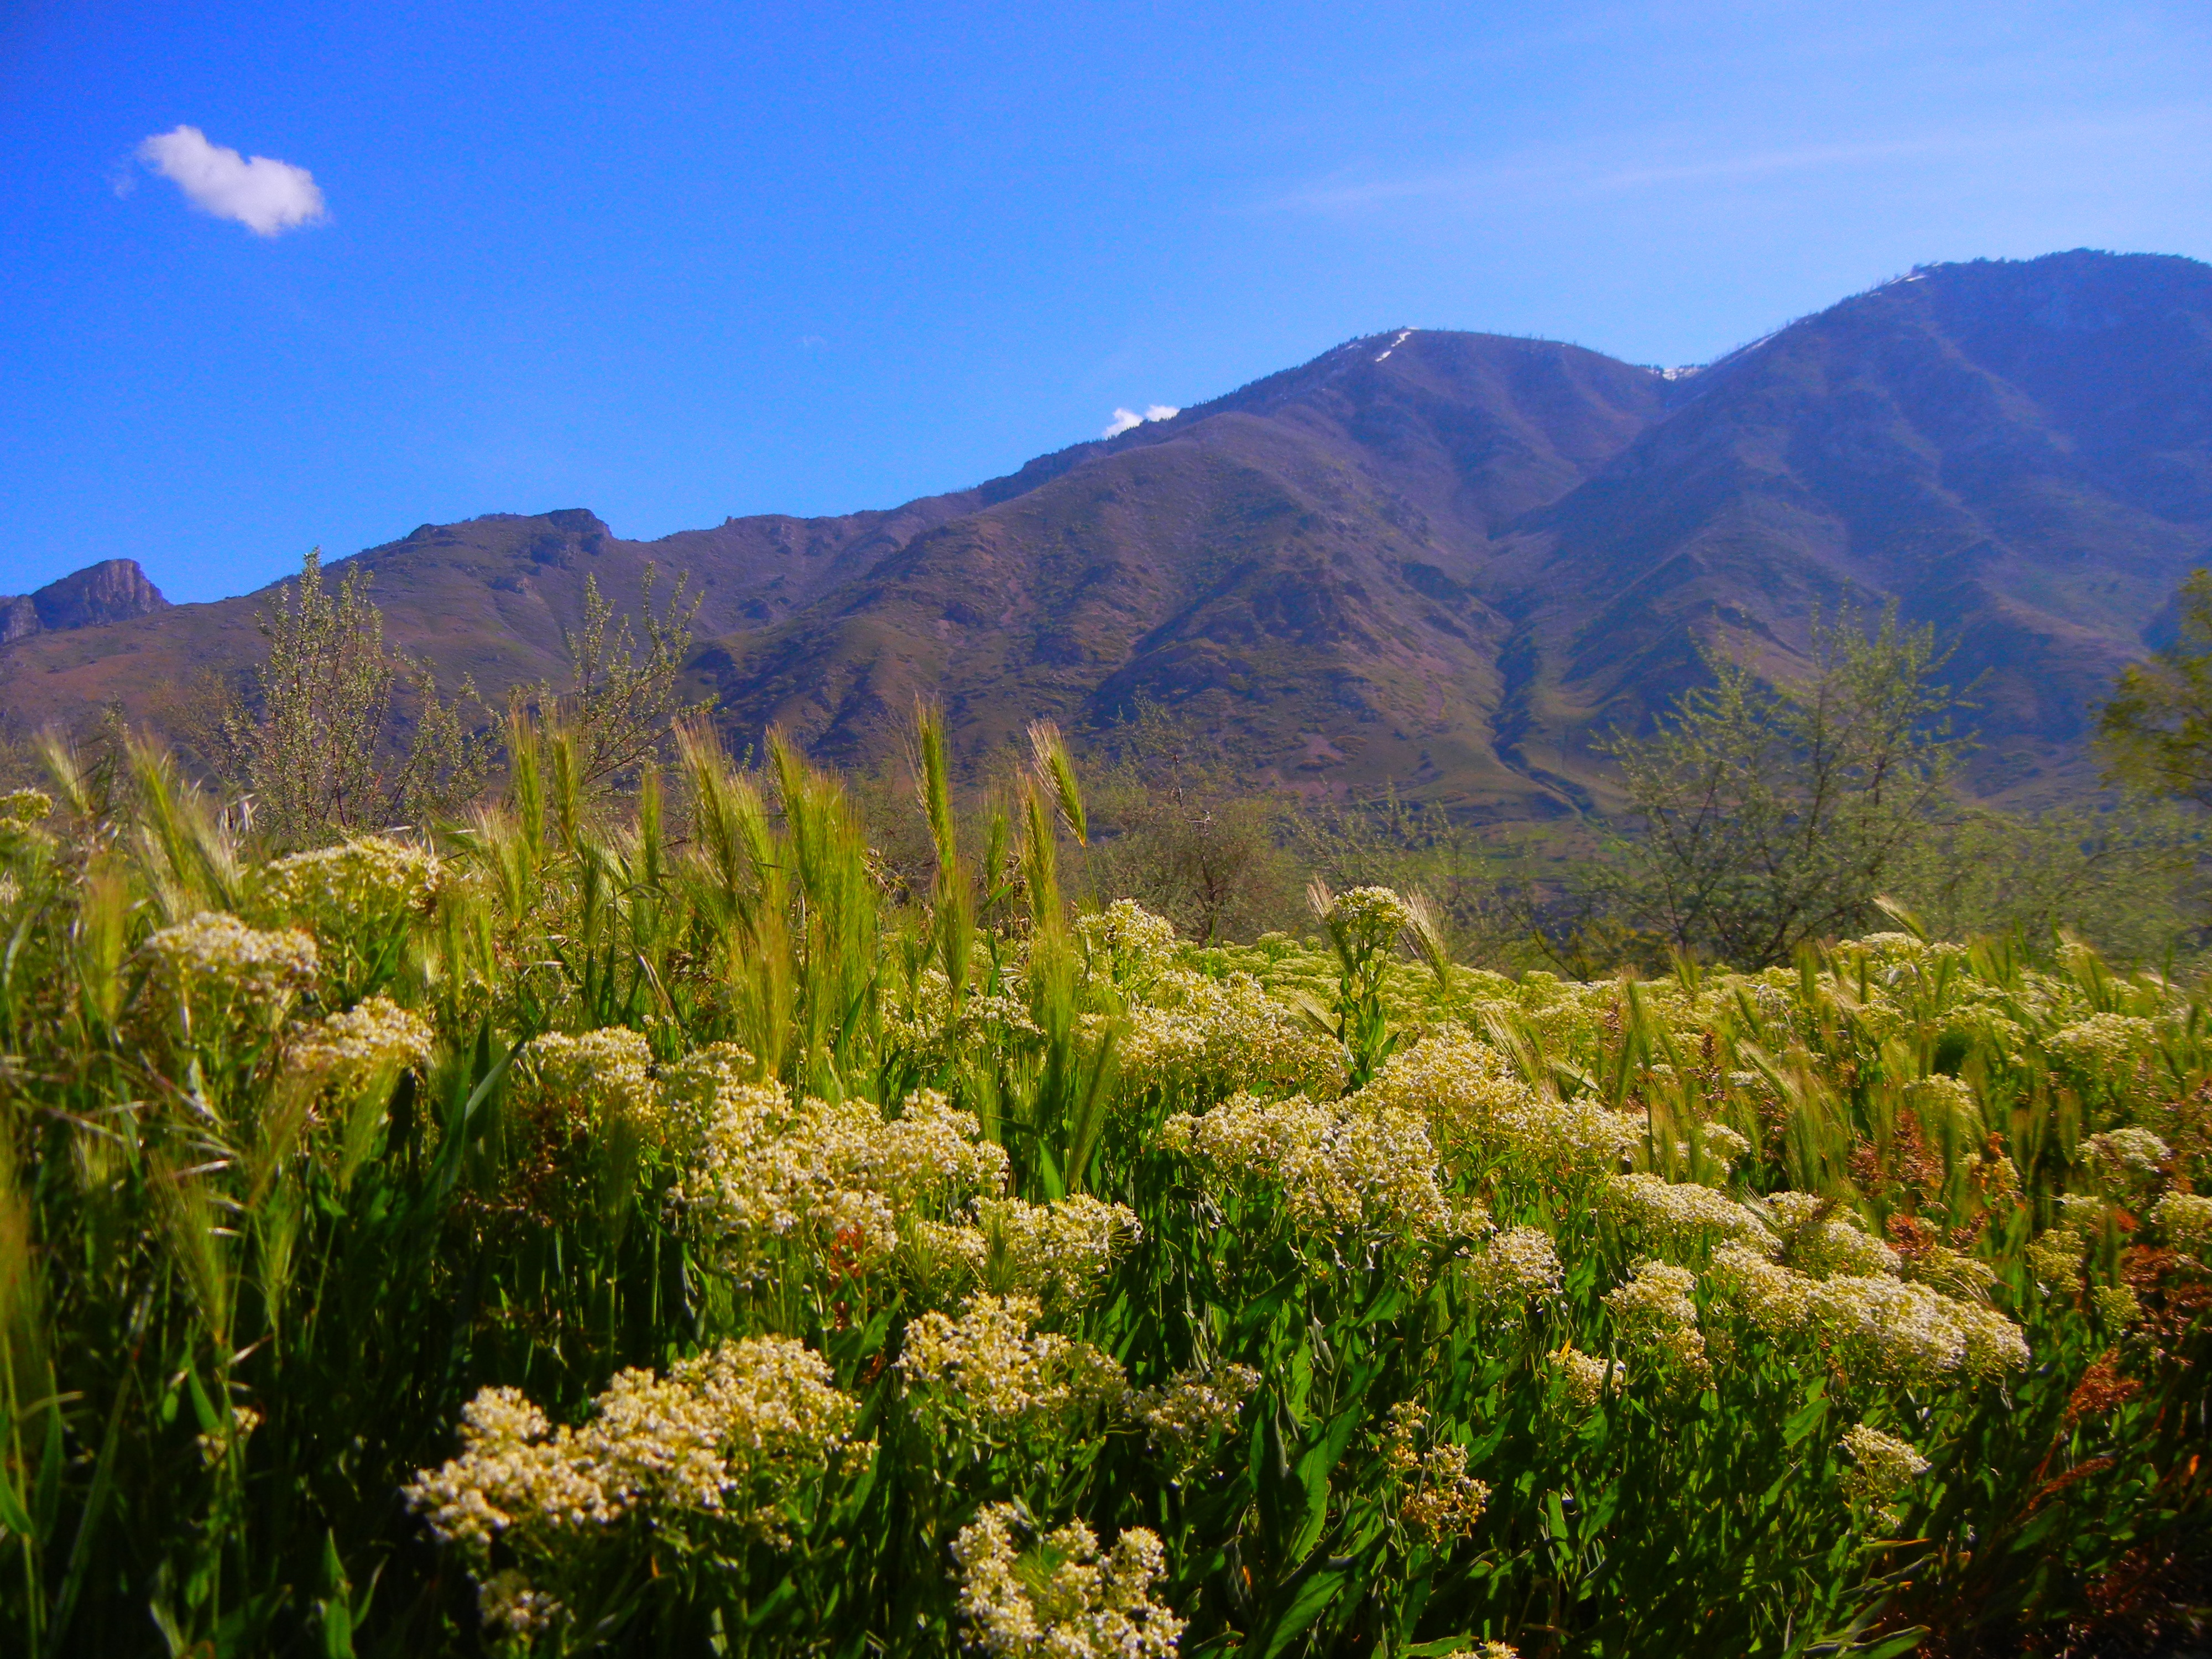
landscape, tree, nature, forest, wilderness, mountain, meadow, hill, flower, valley, mountain range, travel, autumn, usa, agriculture, flora, ridge, wildflower, mountains, grassland, vegetation, utah, plateau, habitat, ecosystem, rural area, natural environment, geographical feature, mountainous landforms